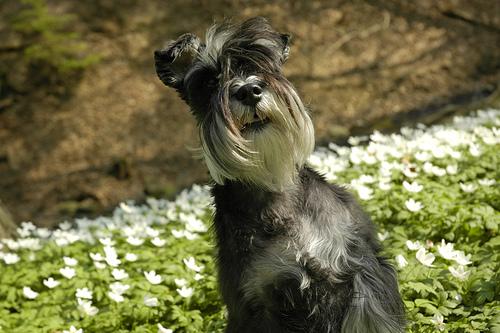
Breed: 2342-n000102-miniature_schnauzer